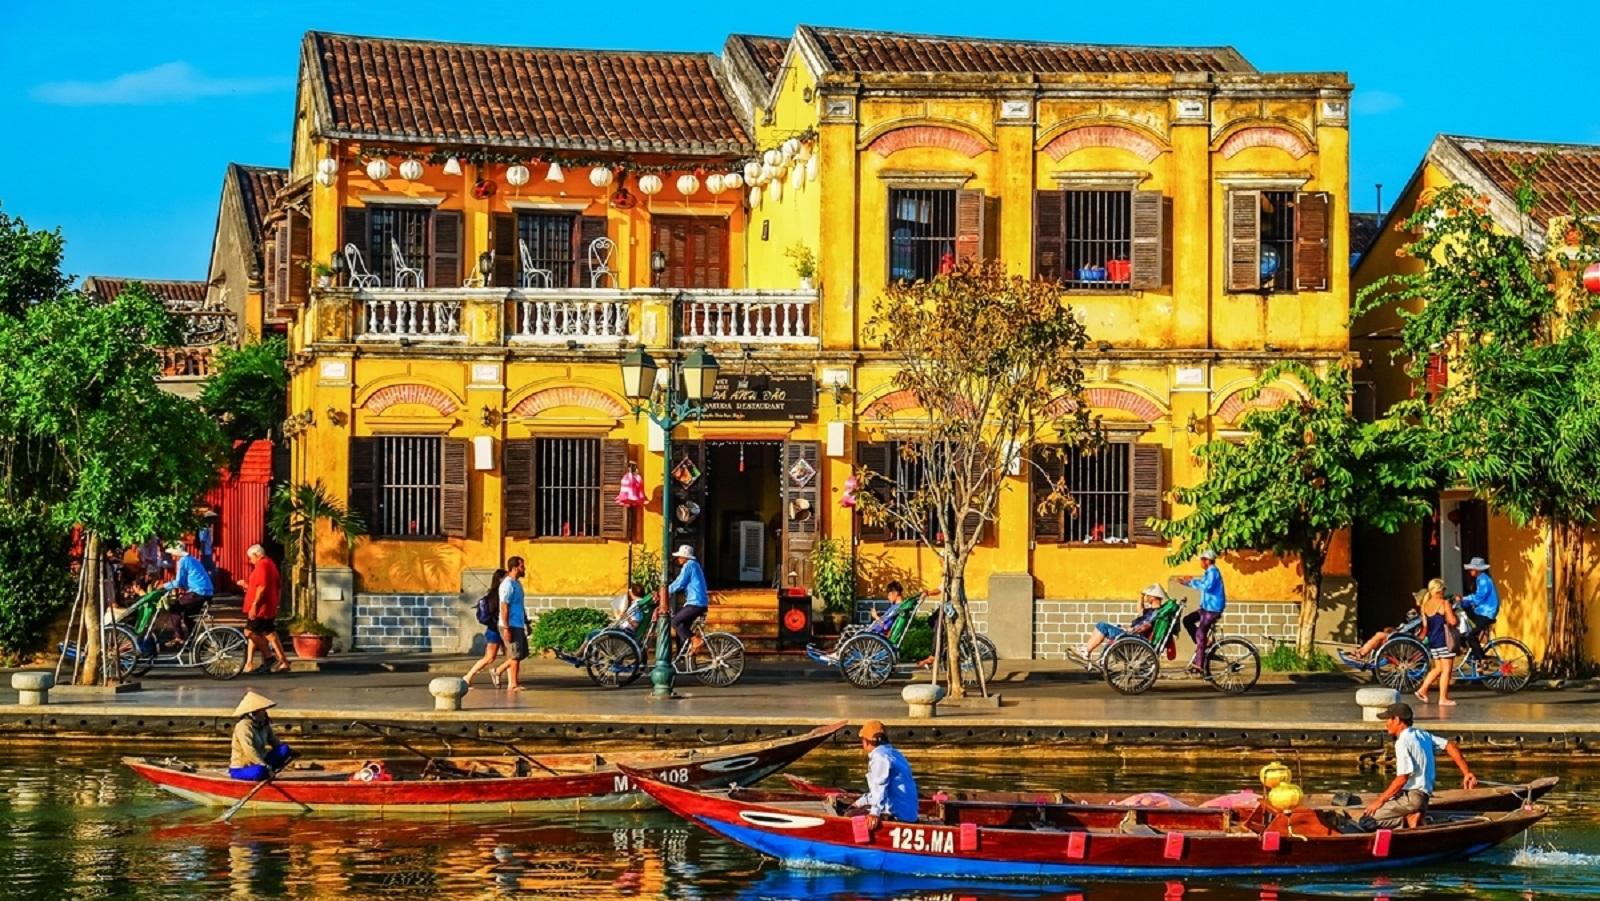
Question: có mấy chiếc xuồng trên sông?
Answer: có hai chiếc xuồng